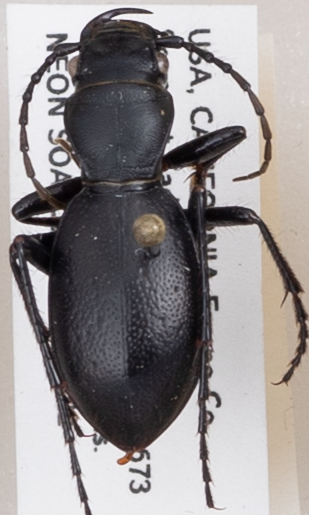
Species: Omus californicus
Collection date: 2019-05-22
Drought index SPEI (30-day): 0.992
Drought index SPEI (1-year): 0.348
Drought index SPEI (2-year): -0.142